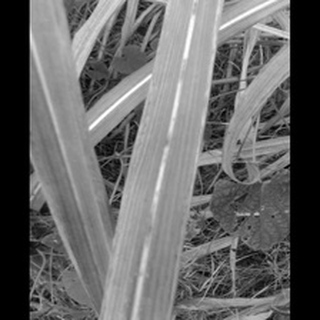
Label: sugarcane_red_rot